Mahmud Barzanji

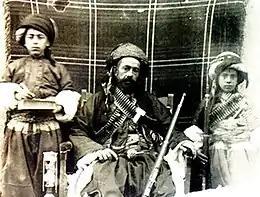
Mahmud Barzanji along with his nephew and son.

With the collapse of the Ottoman Empire in October 1918, Barzanji sought to break away from the Ottomans and create an autonomous southern Kurdistan under British supervision. He was elected as the head of government by a council of Kurdish notables in the Sulaimaniya region, and as soon as the British captured Kirkuk (25 October 1918) he captured Ottoman troops present in his district and declared the end of Ottoman rule, pledging allegiance to Britain. Other Kurdish regions followed suit, such as Rania and Keuisenjaq.